All Good Music Festival

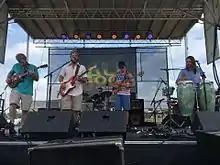
Fletcher's Grove performing at All Good 2015 (photo by Anthony Paitsel)

On October 13, 2011, Tim Walther sent a request to Caroline County, VA, to ask for a change in a music ordinance. He wanted to move the annual show from West Virginia to Moss Neck Manor, a 1,200-acre site in Port Royal, VA, off U.S. 17 owned by the Silver Cos. The festival would feature 14 to 16 hours of music a day, twice as much as the county allows.